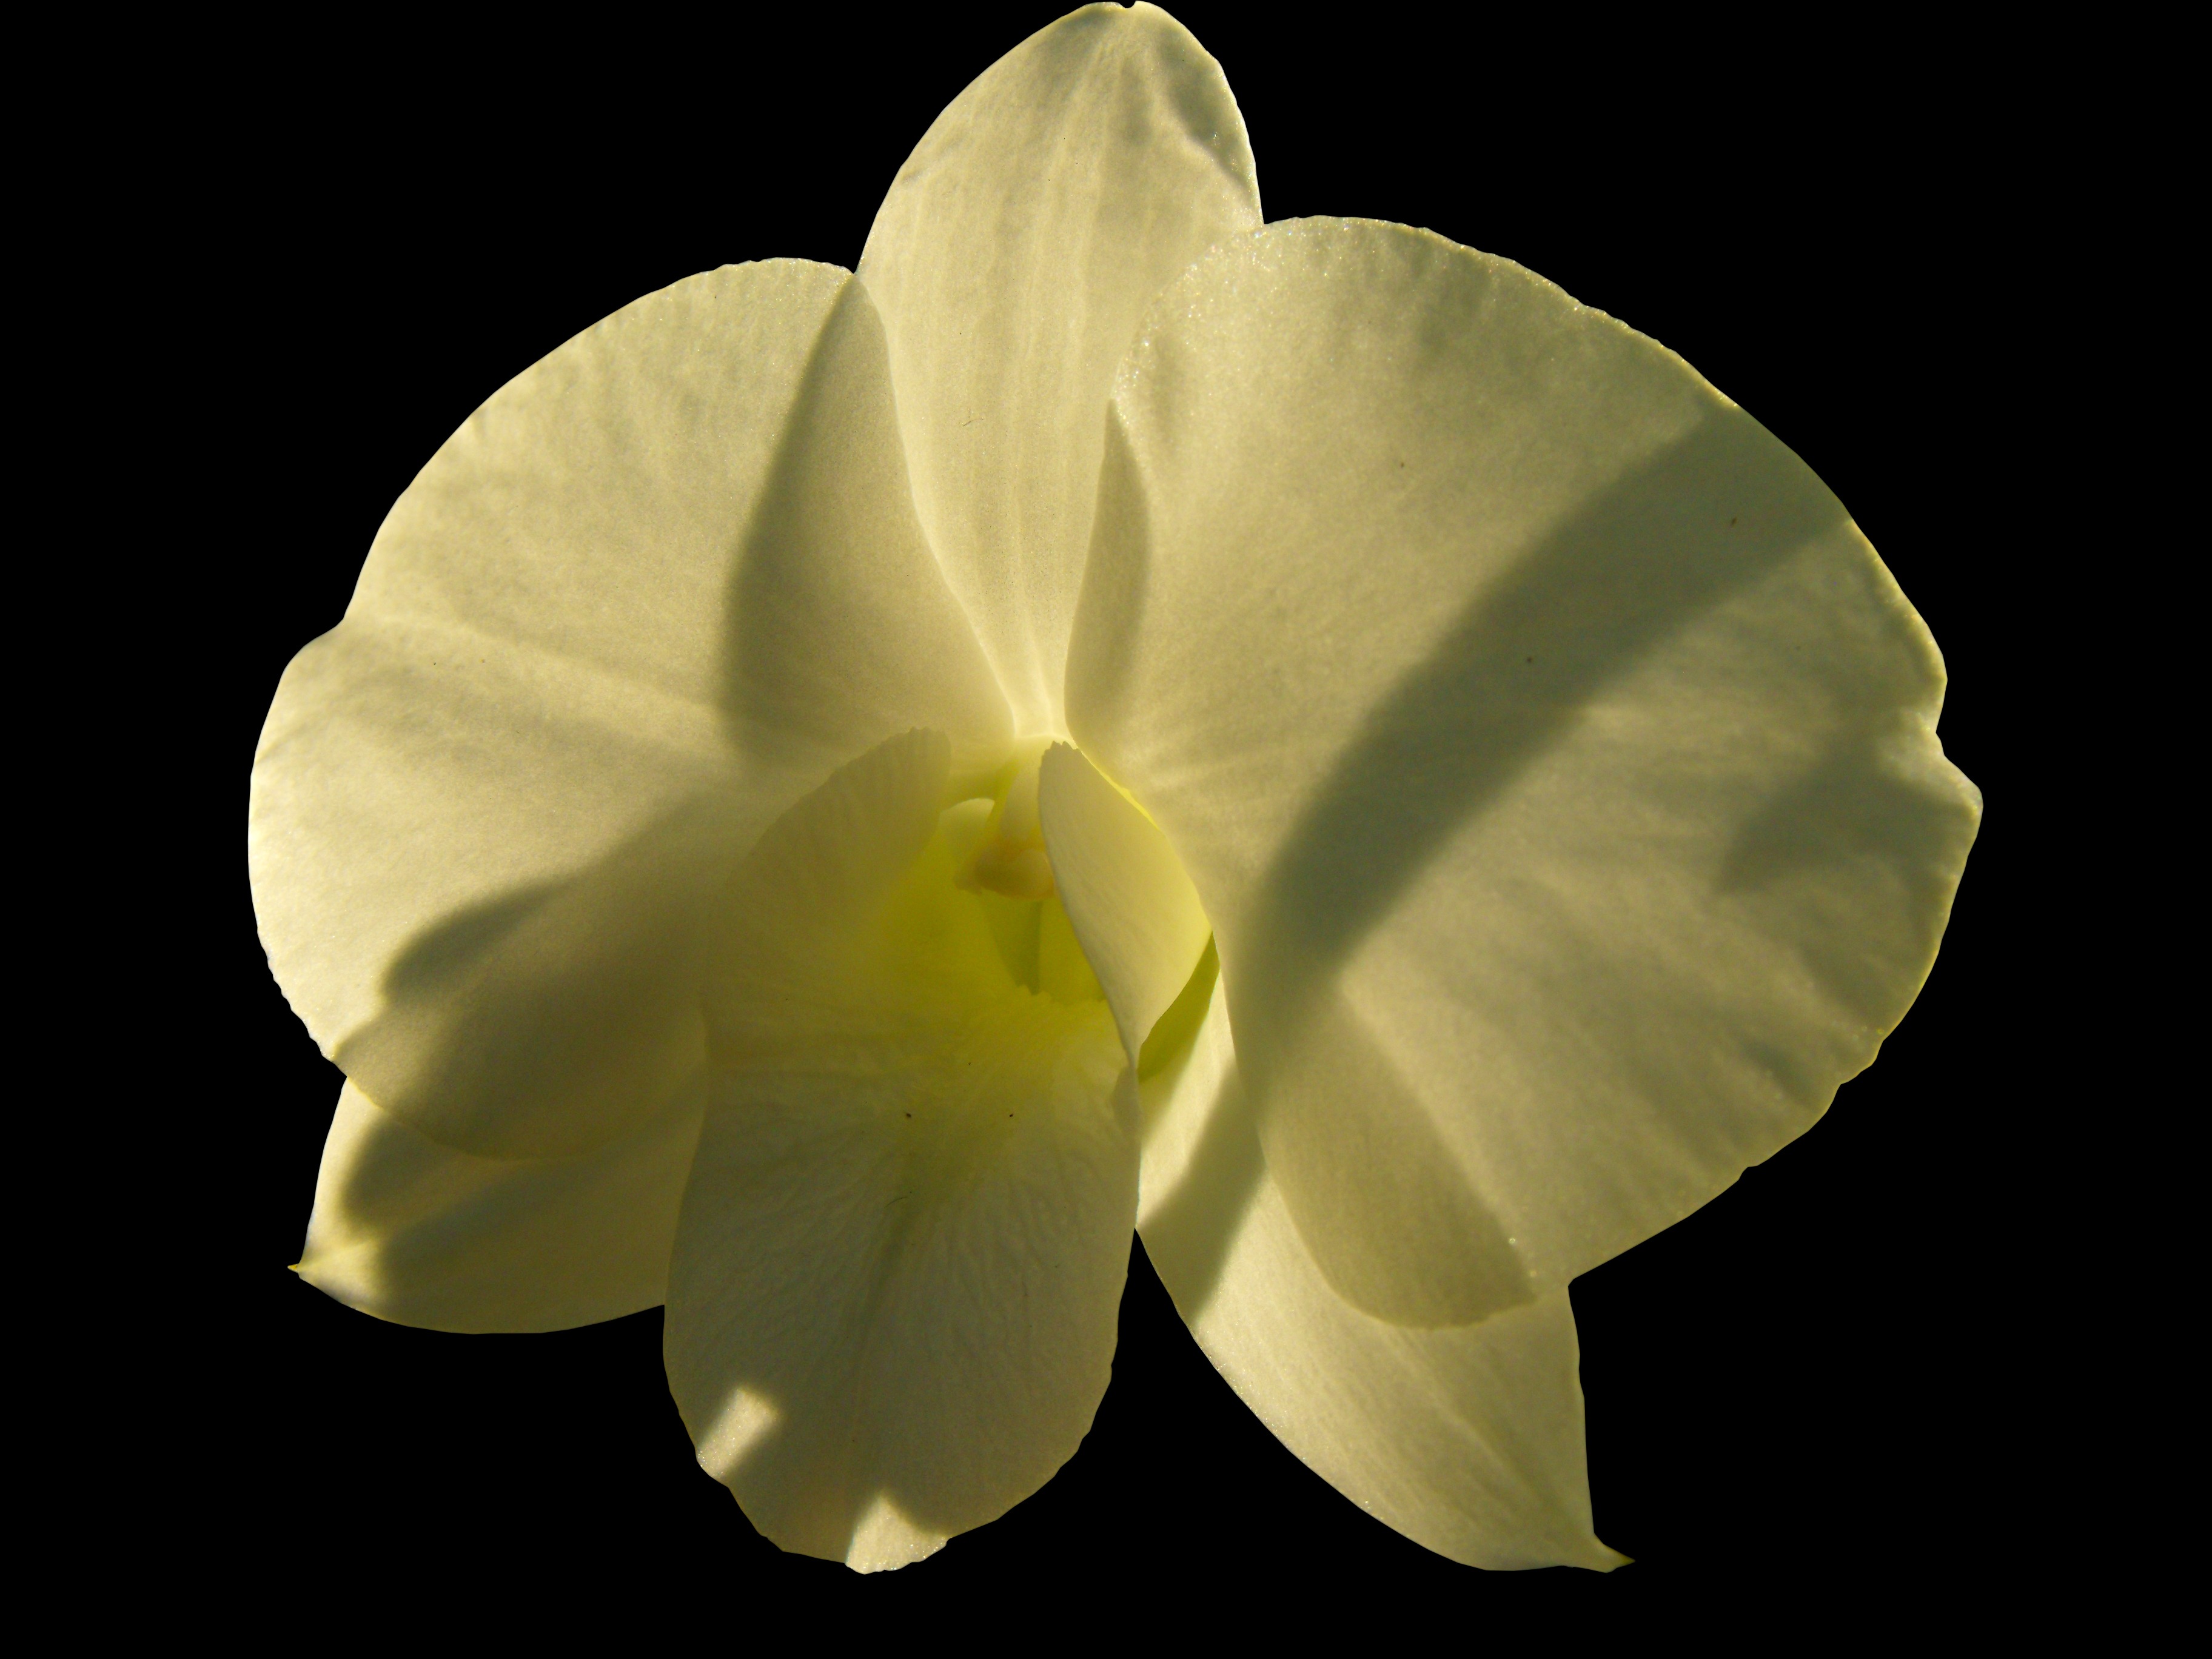
blossom, plant, white, photography, flower, petal, bloom, isolated, botany, yellow, flora, close up, petals, beautiful, narcissus, exotic, apocynaceae, plumeria, macro photography, ornamental plant, inflorescence, frangipani, flowering plant, ornamental flower, white yellow, temple tree, dog gift greenhouse, national flower, plant stem, land plant, moth orchid, frangipandi, flor de cebo, west indian frangipani, plumeria alba, calyx lobes